Palomar Mountain

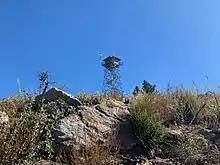
Fire Tower on Palomar Mountain

Palomar Mountain, especially in the state park area, is densely wooded with abundant oak and conifer tree species (pine, cedar, fir). Ferns are abundant everywhere in the shady forest. The forest is supported by annual precipitation totals in excess of 30 inches.